Prodigal Daughters

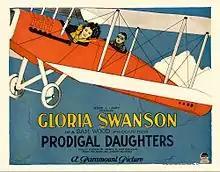
Lobby card

Prodigal Daughters is a 1923 American silent societal drama film produced by Famous Players–Lasky and distributed through Paramount Pictures. The film stars Gloria Swanson and was directed by Sam Wood. It is based on a novel of the same name by Joseph Hocking.